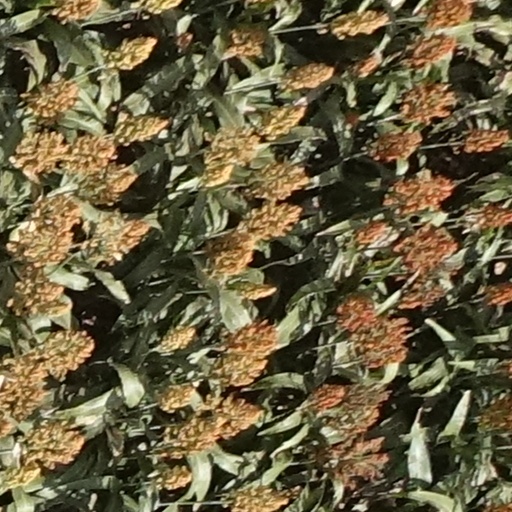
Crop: sorghum